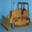
Label: tractor